Mukhammedkalyi Abylgaziev

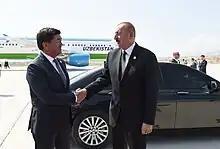
Abylgaziev with President Ilham Aliyev of Azerbaijan in September 2018

Abylgaziev was the acting Prime Minister of Kyrgyzstan from 22 August to 26 August 2017. He was appointed following Sooronbay Jeenbekov's resignation to contest the October 2017 presidential election. Abulgaziyev previously served as Deputy Prime Minister. On 20 April 2018 he was reappointed Prime Minister by President Sooronbay Jeenbekov, after Prime Minister Sapar Isakov's government was sacked. On 25 April the new government was sworn in.